Hungarian comics

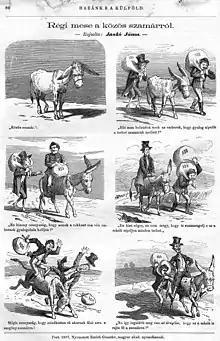
A János Jankó sequentially illustrated story in a Hungarian news journal, 1867.

During the late 19th century Hungary, as part of the Austro-Hungarian Empire, kept pace with the European trends, pointing in the direction of what later became known as modern comics. Rodolphe Töpffer and especially Wilhelm Busch ("Max und Moritz") were popular and had great effect on Hungarian journalism, and soon the Hungarian equivalents were born. One of the most important writers of the time, Mór Jókai founded (1858 August 21) and edited a magazine called "Üstökös" (comet) based on "Fliegende Blätter". (During the Monarchy German language "Fliegende Blätter" was a popular magazine in Hungary, with several thousand subscribers in the country.). Pages were filled with caricatures and ""pictorial stories"" (called "képtörténetek, képes történetek"), the European predecessor of modern comics. A short story was told in few sequential pictures, and the text (many times in rhyming poetic form) was placed beneath the images. Many similar journals existed besides "Üstökös". Hungary had a flourishing caricature culture at the time, and many of the greatest artists also drew these early types of comics.